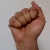
The image shows a hand gesture representing the letter 'A' in Indian Sign Language.